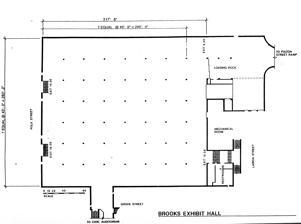
Building: Brooks Hall
Country: United States of America
Year built: 1958
Disused event venue in San Francisco, California Brooks Hall Site plan of Brooks Hall, San Francisco (published in 2000) Coordinates 37°46′44″N 122°25′03″W / 37.778951°N 122.417502°W / 37.778951; -122.417502 Owner City and County of San Francisco Built 1956–58 Inaugurated April 11, 1958 ( 1958-04-11 ) Opened 1958 Closed 1993 Construction cost US$4,500,000 (equivalent to $47,520,000 in 2023) Former names Civic Center Event Hall Mole Hall Gopher Palace Enclosed space • Total space 90,000 sq ft (8,400 m 2 ) Public transit access BART and Muni , UN Plaza station Brooks Hall (originally Civic Center Exhibit Hall , nicknamed Mole Hall and Gopher Palace ) is a disused 90,000 sq ft (8,400 m 2 ) event space underneath the southern half of Civic Center Plaza in San Francisco ; a parking garage occupies the space under the northern half. It was built in the late 1950s for $4,500,000, and dedicated on April 11, 1958. It was named after Thomas A. Brooks, a chief administrative officer of the City and County of San Francisco, who retired the same year the building was dedicated. Design and construction The concept of an exhibition space under Civic Center Plaza was advanced in a 1953 report written by city planners which called for the first reinvention of the Civic Center since the original 1911 design and also predicted what would become Moscone Center. Funding for the project was provided largely through $3M authorized by Measure A, passed by San Francisco voters in November 1954, and planning for the new space began in 1956. Excavation for the site began on September 17, 1956, and citizens were encouraged to take plants from Civic Center Plaza for their personal use. The discovery of prior paving and building foundations on the site slowed construction, which had been scheduled to take 18 months after excavation was to be completed in February 1957, and Mayor George Christopher presided over the dedication ceremony on April 11, 1958, when the exhibition space was dedicated for Brooks. During construction, the local press dubbed the new space "Mole Hall" or "Gopher Palace", nicknames that profoundly irritated Mayor Christopher and which made headlines from coast to coast. The three-story subterranean parking garage immediately north of Brooks Hall was built starting in 1959; the two structures are separated with a seismic joint 4 + 1 ⁄ 2 inches (110 mm) wide and a tunnel connects the two structures. Brooks Hall was built with a tunnel underneath Grove Street, connecting the exhibition space to its neighbor to the south, Bill Graham Civic Auditorium . Drainage was one of the major challenges in building the underground space; at the time of construction, the water table was only 16 to 19 feet (4.9 to 5.8 m) below the Civic Center Plaza surface, and the excavation for Brooks Hall went to a depth exceeding 30 feet (9.1 m). To keep the site dry, five wells were drilled 50 feet (15 m) deep along the north and west edges of the site and water was continuously pumped out of the site at a rate of 100 to 300 US gal/min (6.3 to 18.9 L/s) per well. The foundation consists of a large, 3 + 1 ⁄ 2 ft (1.1 m) thick concrete slab measuring 287 by 374 feet (87 m × 114 m) floating on fill and sand. The overall dimensions of Brooks Hall itself are 284 by 434 feet (87 m × 132 m) including mechanical spaces and offices, and overall height is 21 ft 6 in (6.55 m), measured floor-to-floor. Inside, the ceiling has a vertical clearance of 14 feet (4.3 m) to the floor; square concrete pillars measuring 32 in (810 mm) on a side are spaced on 40-foot (12 m) centers to support the space. Forced air ventilation is provided; air may be heated (using steam from city plants) or chilled (using a chilled water system); aboveground, the ventilation structures near one playground are the most visible sign of Brooks Hall. The roof of Brooks Hall is covered with soil varying between 3 and 5 feet (0.91 and 1.52 m) deep. A report published in 1998 estimated the weight of Brooks Hall alone may not be sufficient to resist the buoyant uplift without the soil covering. The prime contractor for Brooks Hall was Theo G. Meyer & Sons; the architects were Wurster, Bernardi & Emmons collaborating with Skidmore, Owings & Merrill ; engineering was provided by H.J. Brunnier and DeLeuw, Cather & Co. History At the opening ceremony, Mayor Christopher bragged that the site had already been booked for 74 days in 1958, 104 days in 1959, and 117 days in 1960. However, just six months after opening, Saul Poliak, an innovator in industry trade shows, called Brooks Hall "distressingly inadequate" and had left "San Francisco unprepared for major conventions and exhibitions" while providing some faint comparative praise: "Your chief competitor out here is Los Angeles, of course, and right now they’re in worse shape than you are." Notable exhibitions One of the first shows booked at the new exhibition space was the 1958 American Medical Association convention. For that show, Wallace Laboratories had commissioned artist Salvador Dalí for an eye-catching piece to promote its new tranquilizer, Miltown . The result, Crisalida , a 60-foot (18 m) long walk-through cocoon-shaped gallery made from parachute silk intended to display the journey from anxiety to calm, made headlines nationally, including coverage in Time . During its operating history, Brooks Hall became home to events such as the Harvest Festival, the San Francisco Gift Show, and the West Coast Computer Faire , credited as the first microcomputer convention, which drew 12,700 visitors its first year (1977). It was also where Apple hosted the first Macworld convention in 1985, and many subsequent ones. Contrary to popular belief, the 1968 Mother of All Demos was not held at Brooks Hall, but in the nearby Civic Auditorium. Decline and closure By October 1958, the original architect/engineer design team had prepared plans to expand the facilities at Brooks Hall with an additional exhibition building to be built in the block west across Polk from the Civic Auditorium. By 1976, according to a proposal submitted to the city, "the existing building does not meet the expectations of today's conventioneer or exhibitor" and a renovation was proposed to update meeting rooms, offices, and restrooms." For instance, the Show Manager's Office was accessed through the vestibule of the men's restroom, which had "excessive odor" due to the use of absorptive grout, and a storage space was used for food service, rather than a dedicated kitchen. Before 1981, the auditorium and Brooks Hall were used as the city's primary convention center; after that date bookings at Brooks Hall suffered because of competition from more modern event spaces such as Moscone Center (completed in 1981 and expanded in 1991), Fashion Center (completed in 1990 and later leased by Zynga as its headquarters ), and the Marriott Hotel (completed in 1989). A 1987 report advocated retaining Brooks Hall as a cheaper alternative to Moscone Center, as the cost to rent Brooks was half that of Moscone, and hotels in Civic Center were more affordable as well. Events fell from a high of 26 held in 1988 to just 15 in 1993. The space was closed to the public in April 1993 because of the construction of the new Main Library . The new Main Library was built on the Marshall Square block bounded by Larkin, Fulton, Hyde, and Grove streets, incorporating the Brooks Hall truck access ramp that "visually marred" the formal approach to City Hall from Market Street. The ramp, near the southwest corner of Fulton and Hyde, is still used by the Library and Brooks Hall. In 1996, it was estimated that it would require a minimum investment of $1.6M to bring the facility in compliance with the ADA and fire codes, and possibly require up to $40M to refurbish the space for other uses. Following the closure of Brooks Hall, the city's Department of Convention Facilities transferred authority over the space to the real estate department after a 1996 study concluded there was no economical way to continue using it as an exhibition space. A survey of existing conditions in 1998 concluded that the electrical, lighting, plumbing, fire alarm, and telecommunications systems, all of which dated to the original 1958 installation, were outdated and would require replacement if the space were used for anything other than storage or parking. Current and proposed uses As of 2019 [update] , Brooks Hall has not reopened as an exhibition site. Since the new Main Library has opened, Brooks Hall has been used to store library books. It has also been used to store historical artifacts, including the Exposition Organ, a 7,000-pipe organ originally manufactured for the 1915 Panama-Pacific International Exhibition . Plans to move the organ, which had been installed in the Civic Auditorium until it was damaged during the 1989 Loma Prieta earthquake , to a new pavilion near Embarcadero Plaza and the San Francisco Ferry Building never materialized. As of July 2023 the City has listed it for sale with a Maine-based instrument broker. The site is also used by the San Francisco Department of Elections to stage ballots before they are distributed to polling places. It is also an alternate site for counting vote-by-mail ballots and dispatching poll workers. Although access to unvoted ballots is intended to be limited, workers have complained the fencing surrounding their area is not secure; access to Brooks Hall is difficult, as the main pedestrian stairway is steep, slippery, and often unsanitary due to public urination; restroom plumbing is inadequate; and electrical circuits are often overloaded. In 1998, the San Francisco Department of Public Works released A Program for Renovation and Revitalization , a report that explored concepts to renovate and reuse existing city assets in Civic Center, including Brooks Hall. Four conversion alternatives were brought forth: Parking garage, costing $11.3 M Public storage, costing $1.3 M Public access television studio, office spaces, and exhibit areas (with parking), costing $15.4 M Multi-media production center with parking, costing $14.9 M In 2000, a report to the San Francisco Library Commission proposed renovating Brooks Hall and converting it into the city archive at a cost of $10 million. Other ideas proposed for its reuse included a computer museum, an antiques mart, an expansion of the nearby parking garage, a food hall, a performance hall, a farmer's market, or a city-run television studio. In 2018, CMG Landscape Architecture unveiled three proposals to redesign the entire Civic Center open spaces, including a Culture Connector design variant that would open public access to Brooks Hall through a canopy-covered set of stairs just north of Grove Street. Brooks Hall traces as of 2019 Doors to Brooks Hall underneath the San Francisco Civic Center Signage at the San Francisco Civic Center Garage, mentioning Brooks Hall Civic Center Garage signage, pointing to Brooks Hall and other nearby facilities Civic Center Garage map, pointing to Brooks Hall and other nearby facilities Signage at the San Francisco Civic Center Garage References